Gijón International Film Festival

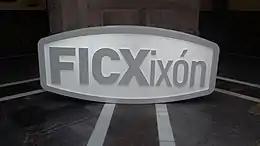

The Gijón International Film Festival ( or "FICXixón") is an annual film festival held in Gijón, a city in northwest Spain. The festival is mainly concentrated on independent and auteur cinema.